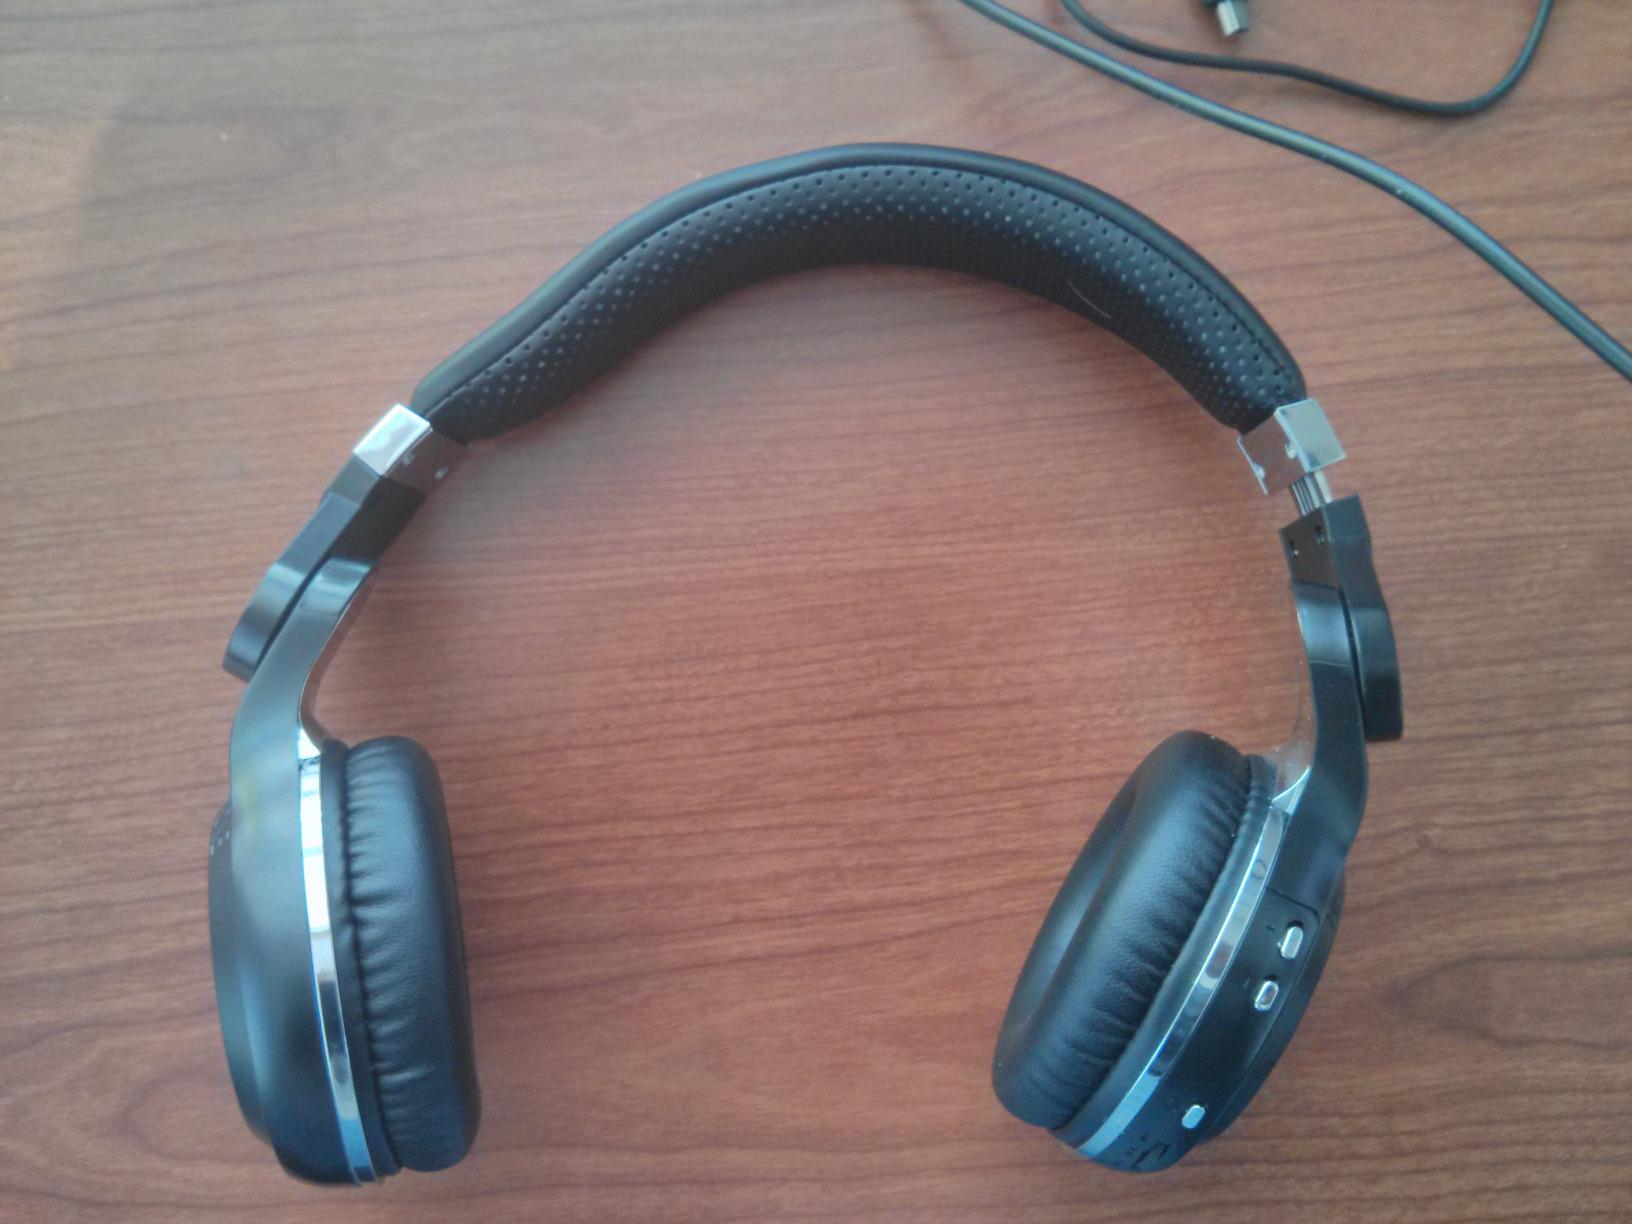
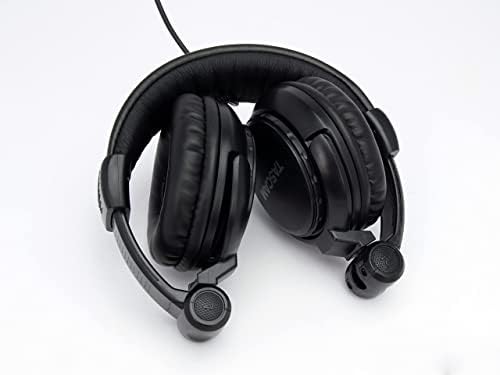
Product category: headphones
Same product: no